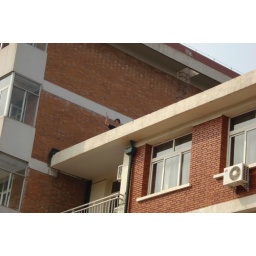
Johannes on the roof of the teacher's building at the foreign students dormitory! He's getting over his fear of heights